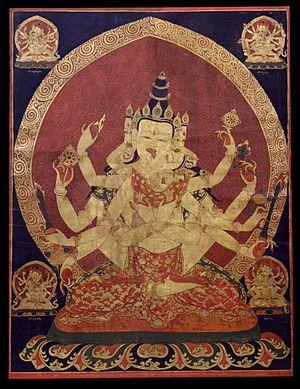
L'histoire de la dynastie Ming prend place de 1368 à 1644, entre les dynasties Yuan et Qing. La dynastie fut fondée par Zhu Yuanzhang, qui dirigea une révolte contre les Mongols de la dynastie Yuan, qu'il supplanta pour fonder une dynastie, qui marqua le retour d'une famille chinoise à la tête de l'empire. Le règne de son fils Yongle fut l'un des plus remarquables de la dynastie, dont l'autorité commença à s'affaiblir par la suite, même si l'empire entra dans une phase de croissance démographique et économique. Déchirée par des tensions à la cour et dans les provinces, puis soumises à des menaces extérieures, en particulier celle des Mandchous, la dynastie Ming s'effondra durant la première moitié du XVIIᵉ siècle.
Le Tantra de Guhyasamāja, Samāja Tantra ou Tathāgata Guhyaka « Somme des Secrets » est un tantra important du bouddhisme tibétain connu de ses quatre traditions. Il est considéré comme l’un des « rois des tantras » et le premier des tantras-pères, ou vajra-sattvaḥa qui signifie un maître de Vajrayana. Il est, en principe, le premier enseigné car la maîtrise de son yoga constitue la base pour la pratique des autres yogas.
La nature exacte des relations sino-tibétaines pendant la Dynastie Ming de Chine est incertaine. L'analyse de ces rapports n'est pas facilitée par les conflits politiques modernes et l'application du concept de la souveraineté westphalienne à une époque où ce concept n'existait pas encore. Certains historiens modernes habitant et travaillant en République populaire de Chine affirment que la Dynastie Ming jouissait d'une souveraineté incontestée sur le Tibet, en se fondant sur la distribution par la Cour des Ming de divers titres aux dirigeants tibétains, l'acceptation complète par les Tibétains de ces titres, et un processus de renouvellement pour les successeurs de ces titres qui a impliqué de se rendre dans la capitale des Ming. Les historiens de la RPC prétendent aussi que le Tibet fait partie intégrante de la Chine depuis le XIIIᵉ siècle, et donc de l'Empire Ming. Mais la plupart des historiens hors de la RPC, par exemple Turrell V. Wylie, Melvin C.
Guhyasamāja, est une des cinq divinités principales servant de l'objet de contemplation, une des trois divinités protectrices de l'école Gelugpa, et le protecteur du dharma du Vénérable Tsongkhapa. Il est l'une des huit grandes divinités Héruka dite, à côté de Hayagriva, Vajrakilaya, Chakrasamvara, Hevajra, Yamantaka, Amrita et Mamo.